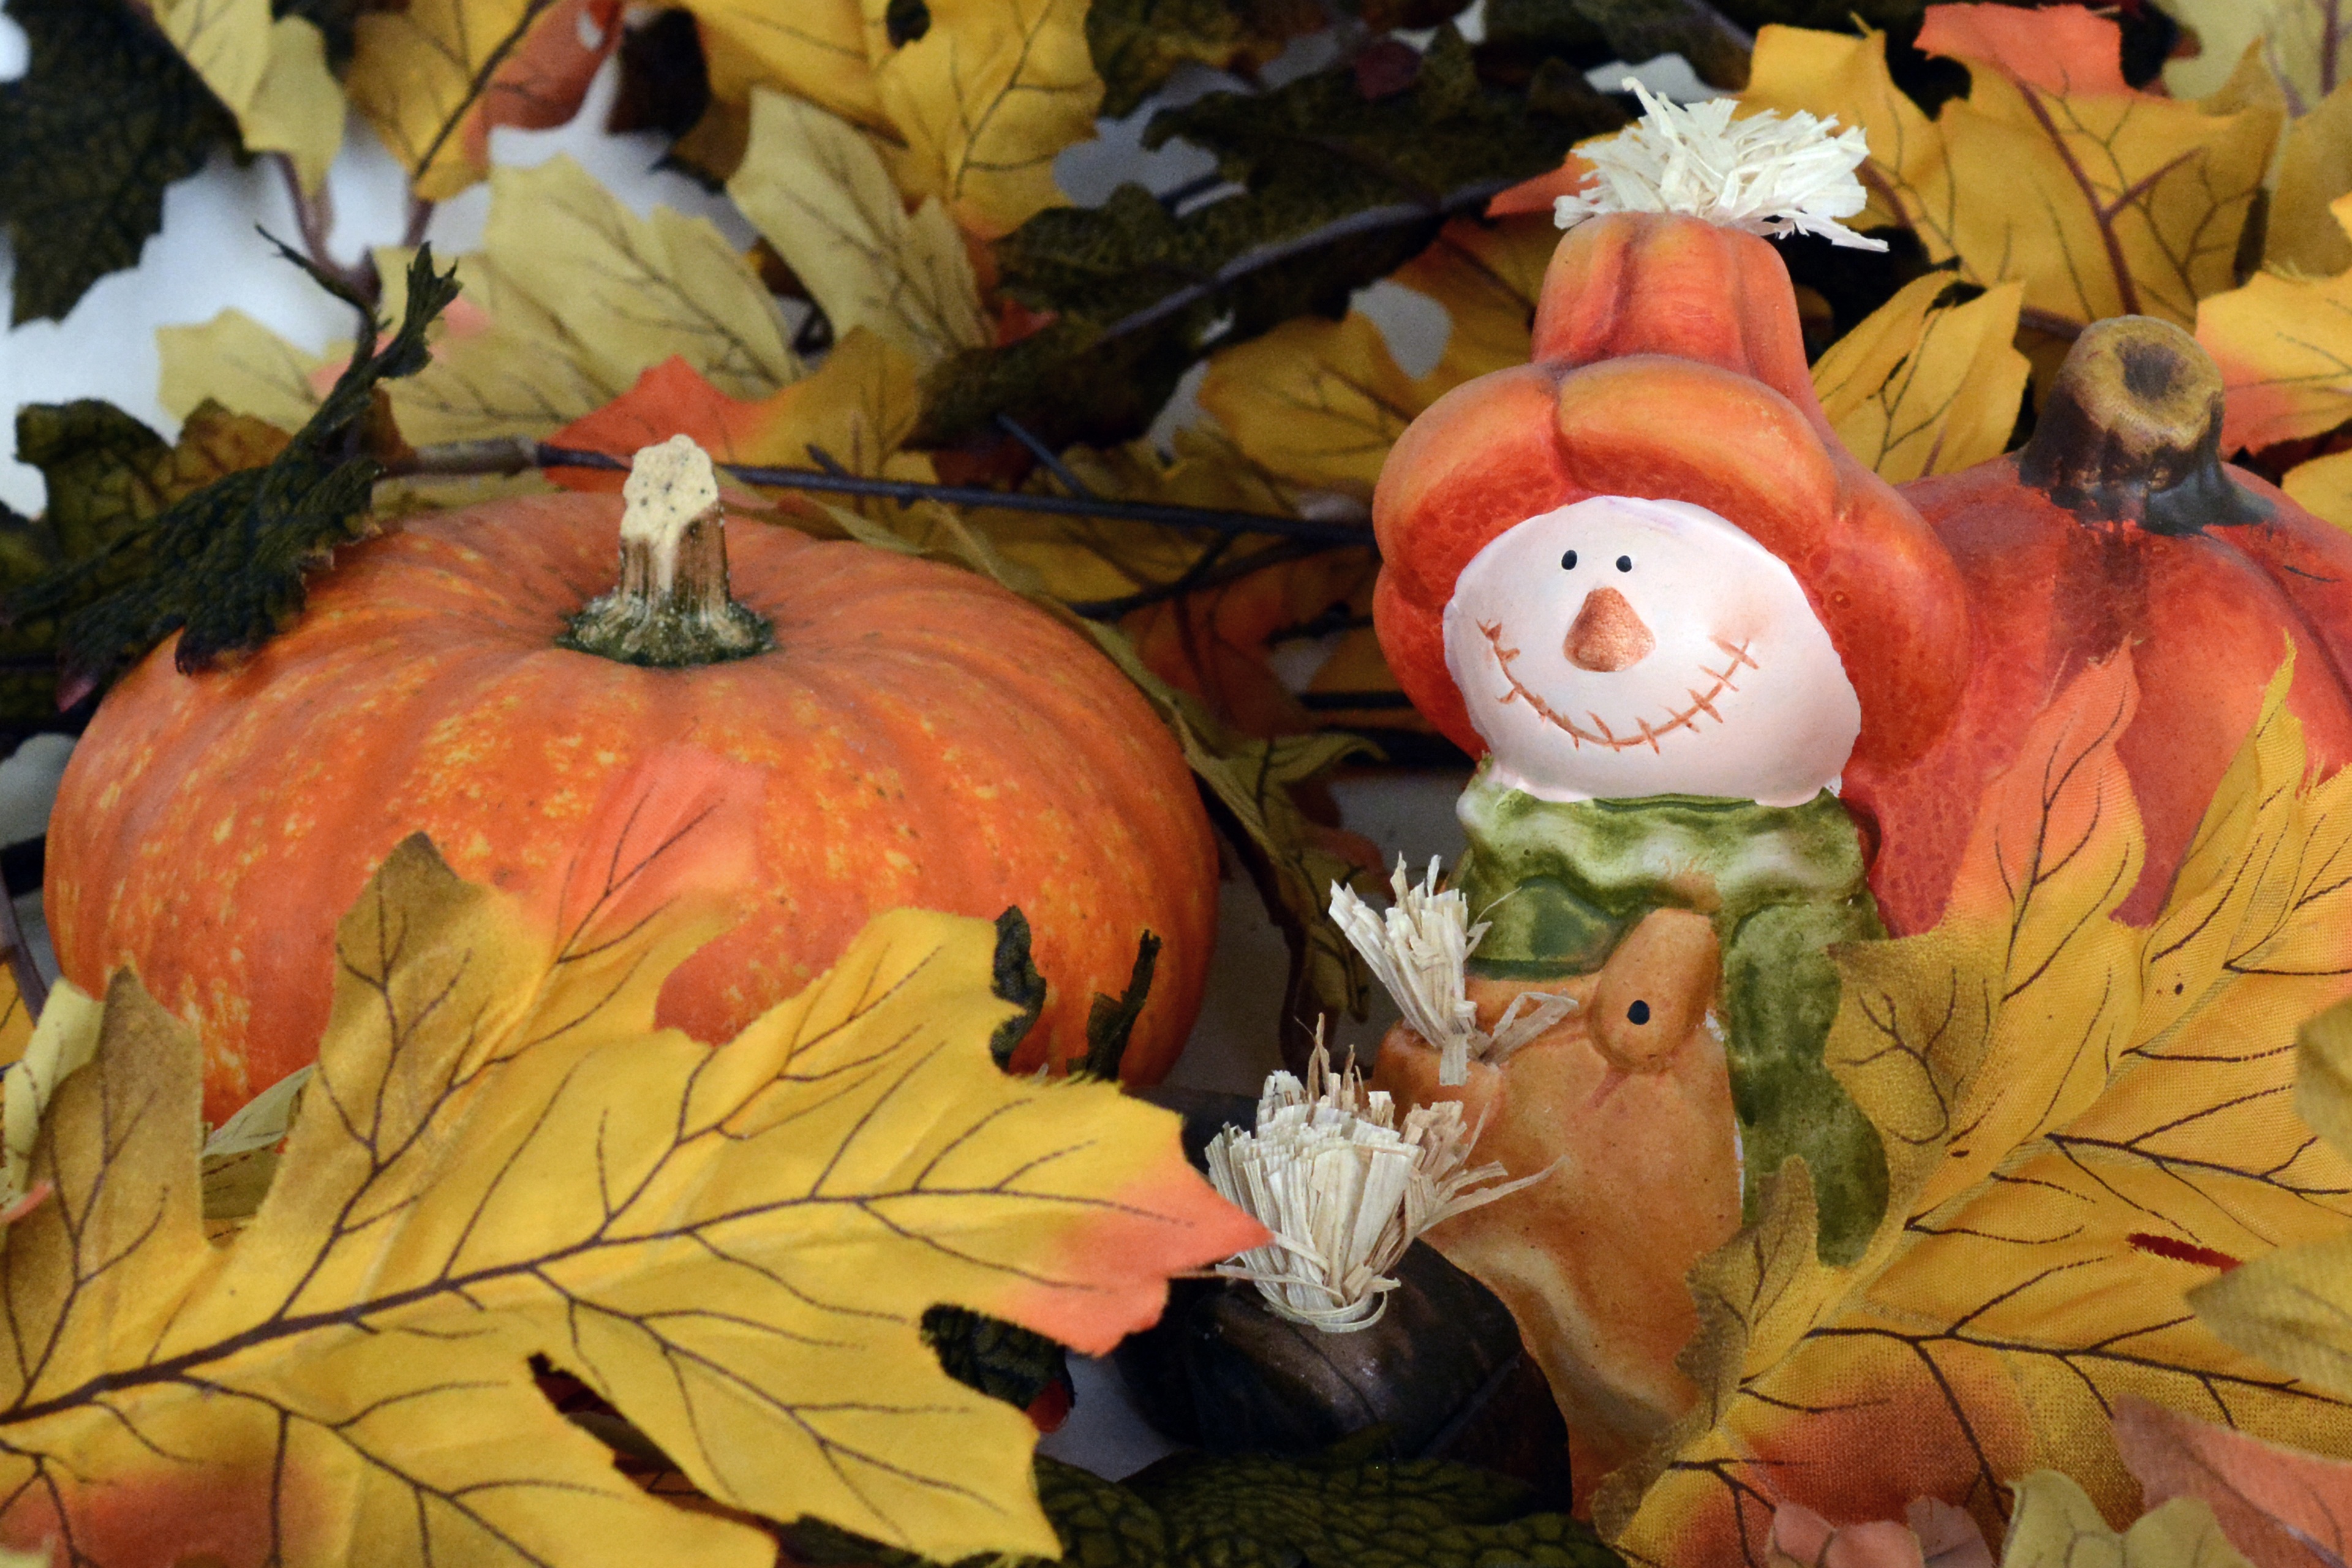
nature, structure, flower, decoration, harvest, produce, color, autumn, pumpkin, halloween, holiday, colorful, season, gourd, fig, cheerful, thanksgiving, leaves, art, decorative, vegetables, carving, fall foliage, leaves in the autumn, golden autumn, cucurbita, colors of autumn, autumn decoration, autumn motives, florencia, straw man